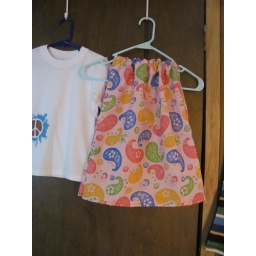
I love this cute fabric. You can also see the t-shirt I stenciled for my son beside it.